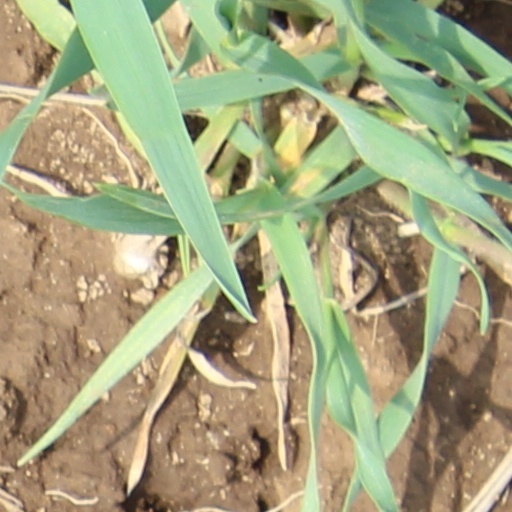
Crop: wheat